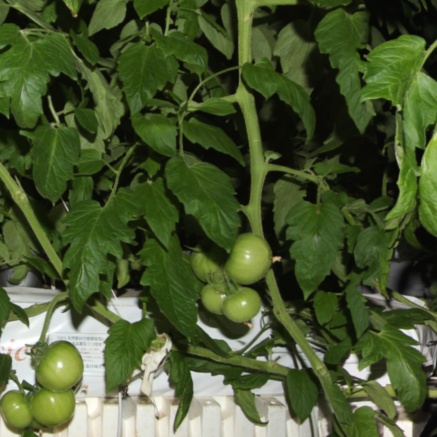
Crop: tomato